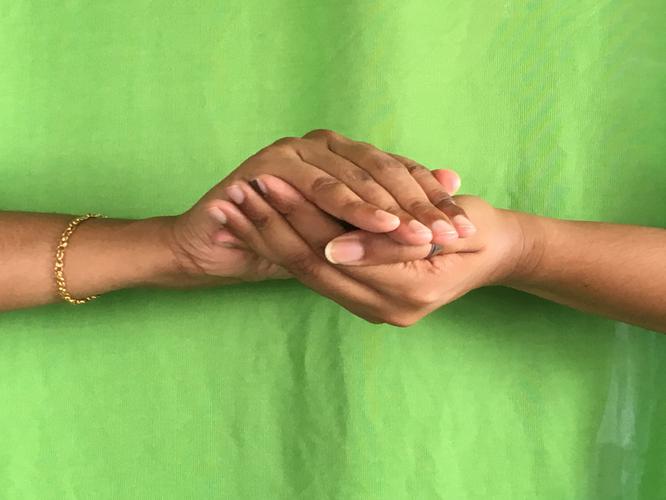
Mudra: Samputa
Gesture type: double_hand